Ali Khamenei

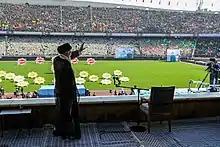
Khamenei at the Great Conference of Basij members at Azadi Stadium, October 2018

Khamenei's era has differed from that of his predecessor. He has, however, continued Khomeini's policy of "balancing one group against another, making sure that no single side gains too much power". But lacking Khomeini's charisma and clerical standing, he has developed personal networks, first inside the armed forces and then among the clerics, while administering the major bonyads and seminaries of Qom and Mashhad. Having been Supreme Leader for three decades, Khamenei has been able to place many loyalists throughout Iran's major institutions, "building a system that serves and protects him". Former cleric Mehdi Khalaji and Saeid Golkar, describe Khamenei's system as having creating a "parallel structure" for each of the country's institutions (army, intelligence agencies, etc.) to keep those institutions weak.